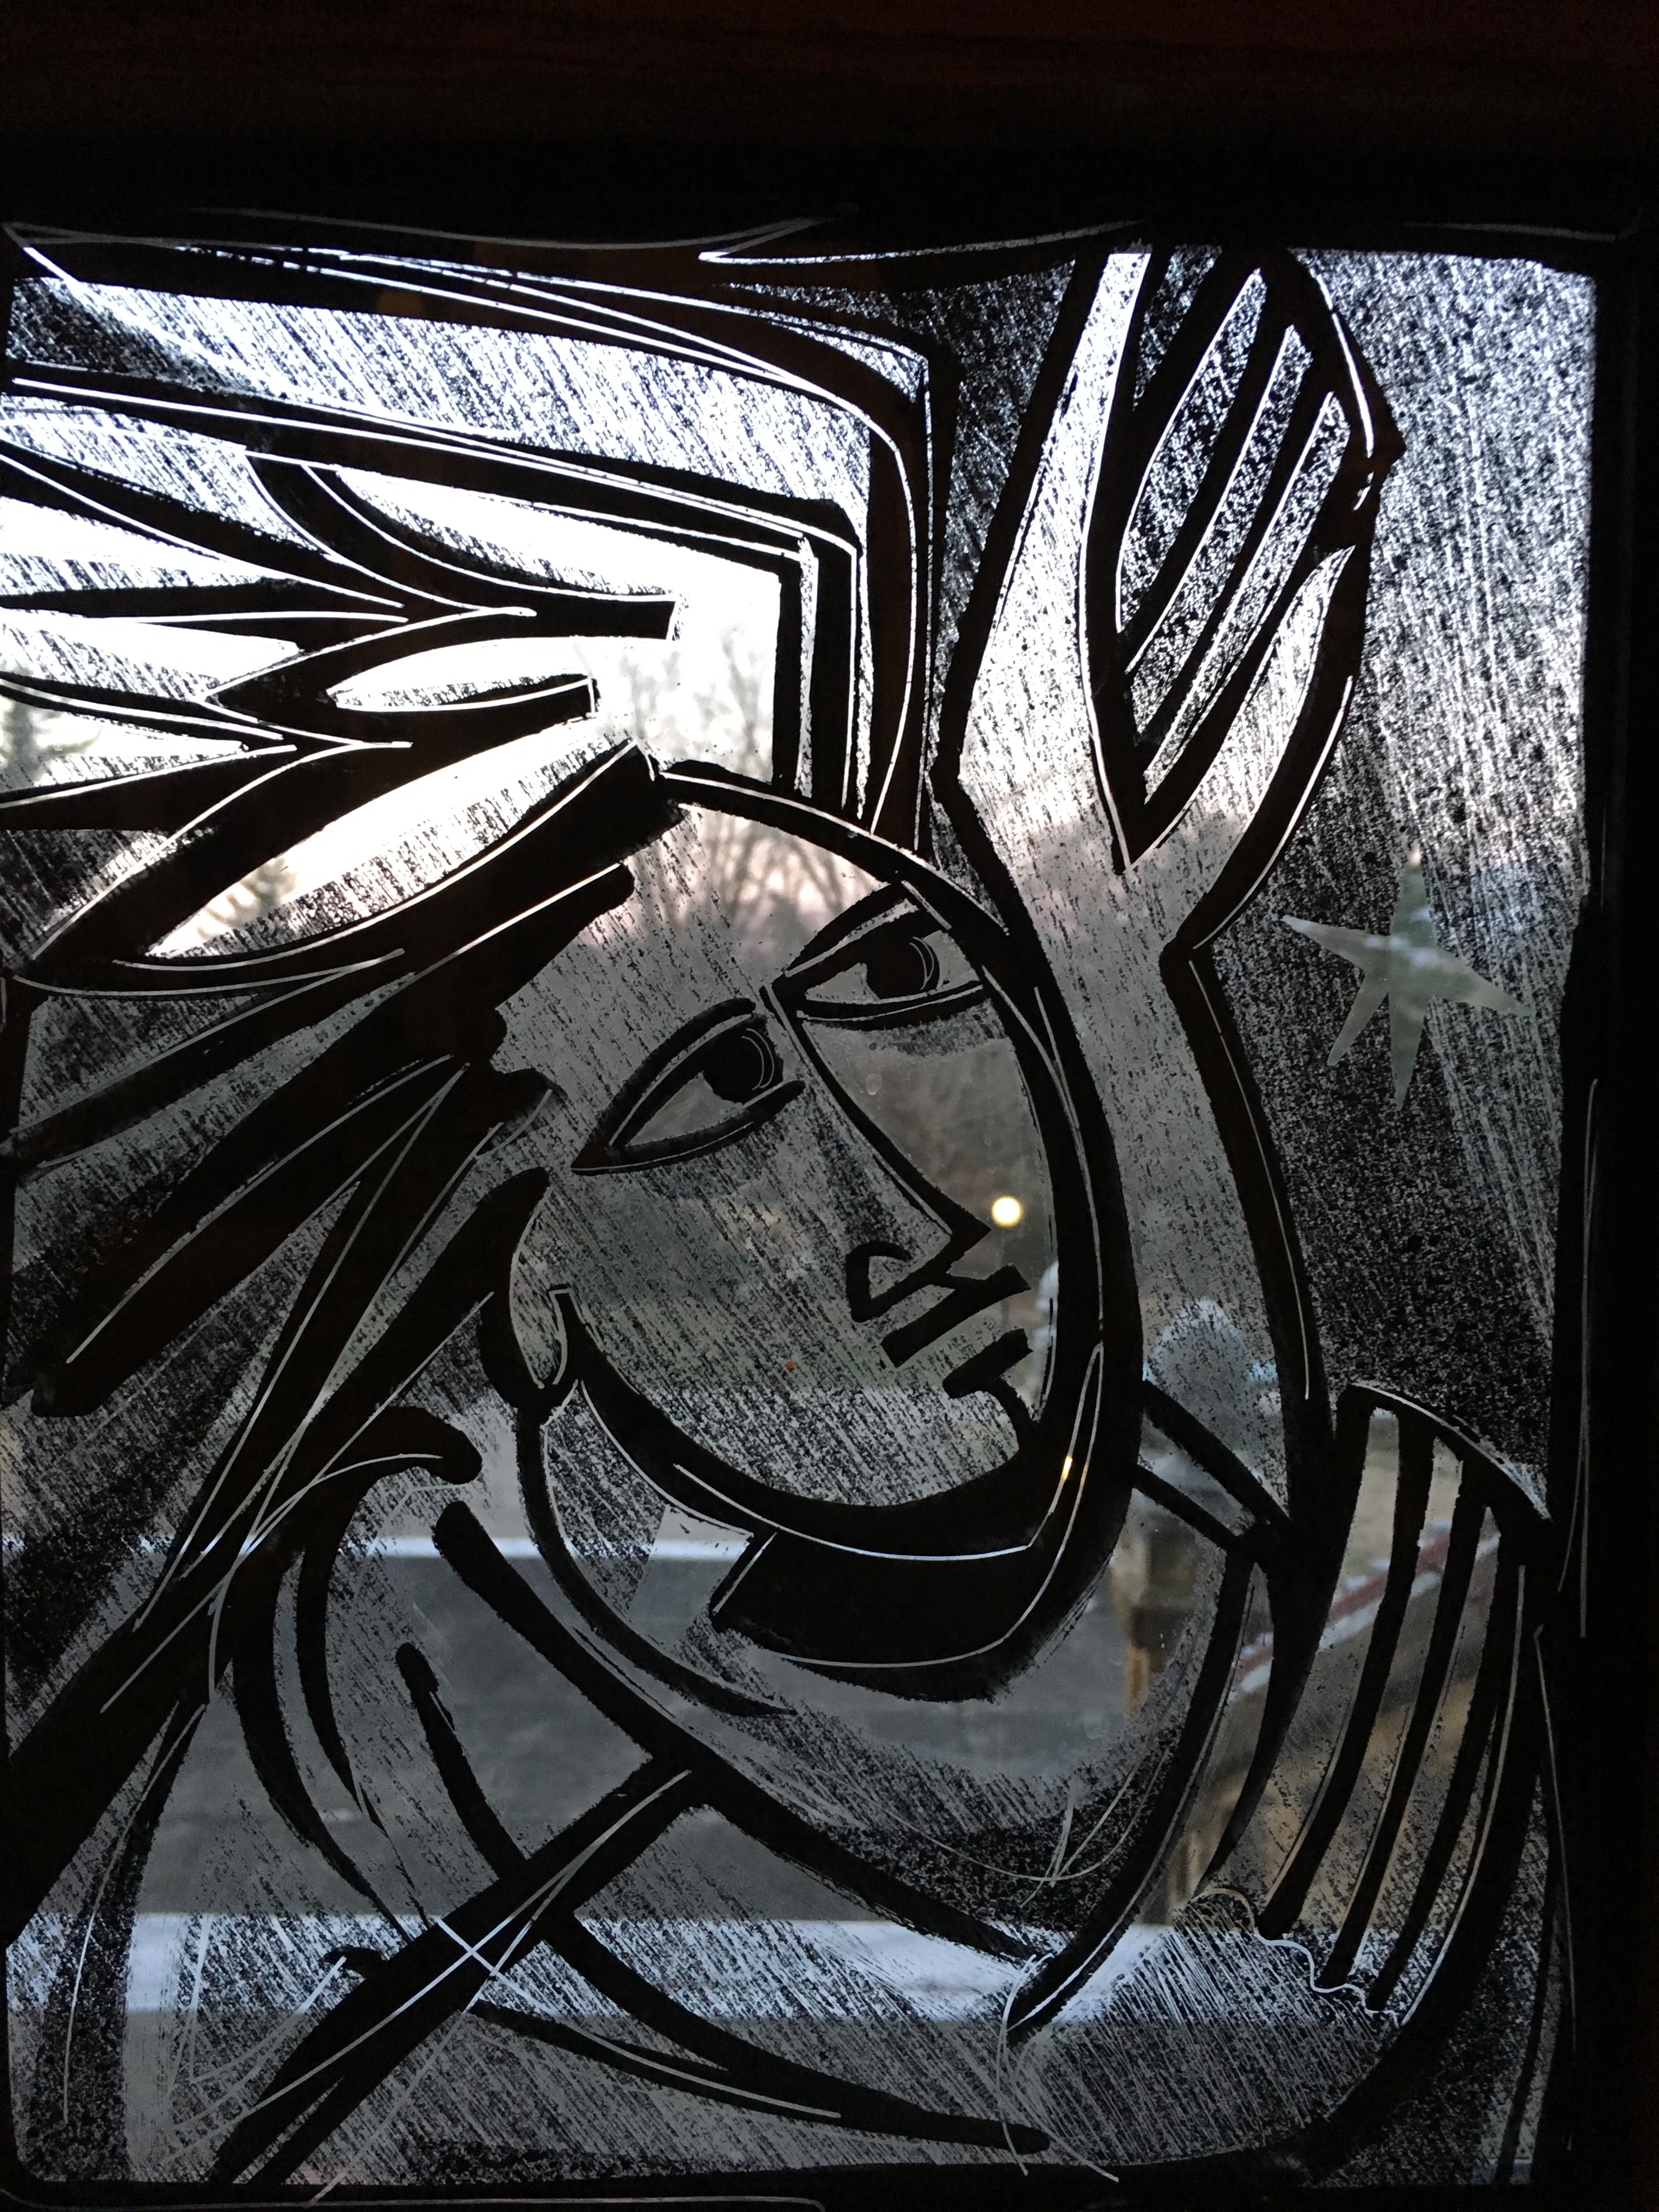
light, black and white, architecture, window, glass, building, old, land, stone, contemplation, decoration, symbol, entrance, father, religion, landmark, church, historic, cross, black, monochrome, christian, door, decor, bible, spiritual, painting, son, vatican, religious, catholic, christ, art, sketch, drawing, illustration, faith, monastery, hope, passion, jesus, culture, history, christianity, pope, holy, easter, sacred, historical, trinity, crucifixion, gospel, candlelight, god, crucifix, resurrection, benedict, spirituality, catholicism, salvation, modern art, coat of arms, holy spirit, virgin mary, benedictine, francis, jesus resurrection, john paul ii, papal, holy see, monochrome photography